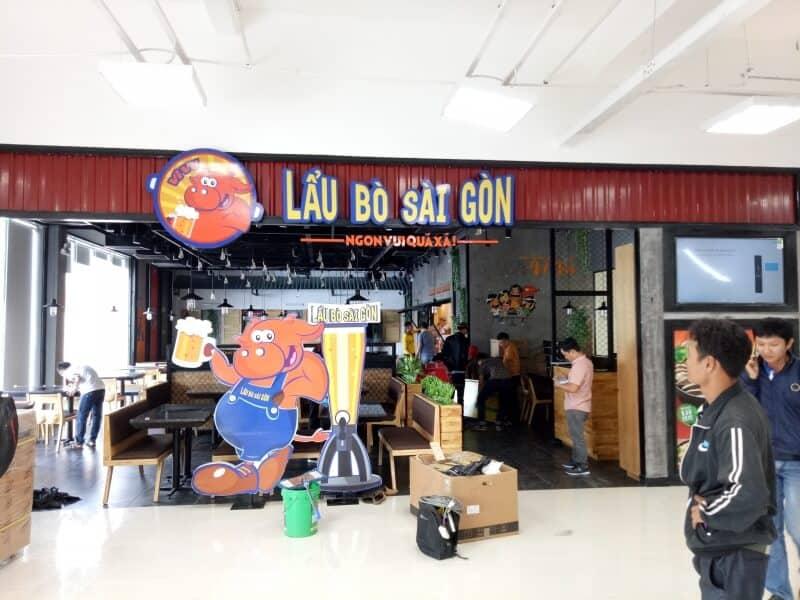
có một vài người đàn ông đang đứng bên ngoài của quán ăn